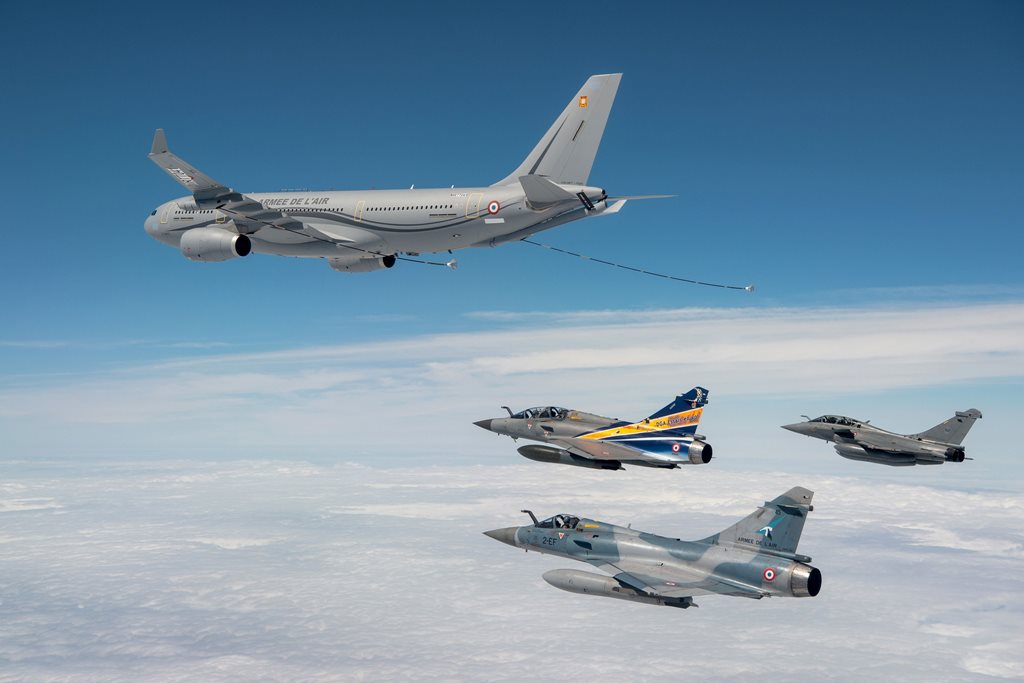
Vehicle type: Planes